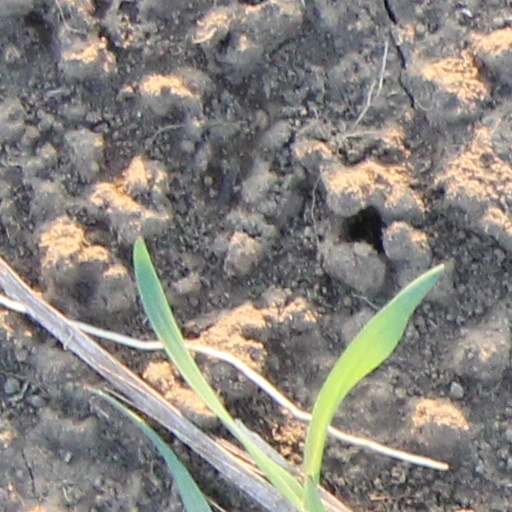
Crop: wheat